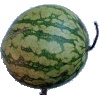
Label: Watermelon 1